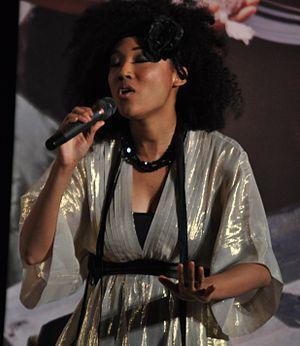
"Judith Hill, née le 6 mai 1984 à Los Angeles, est une chanteuse américaine de R&B. Elle a participé à l'émission ""The Voice"".